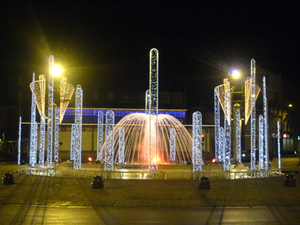
Illuminations de la place Carnot à Limoges (Haute-Vienne, France)
Le quartier Carnot-Marceau est un quartier de Limoges. Il tire son nom de ses 2 principales places :
La place Carnot est une des places principales de la ville de Limoges. Elle est située au nord du centre-ville, à la jonction de plusieurs artères de la ville :